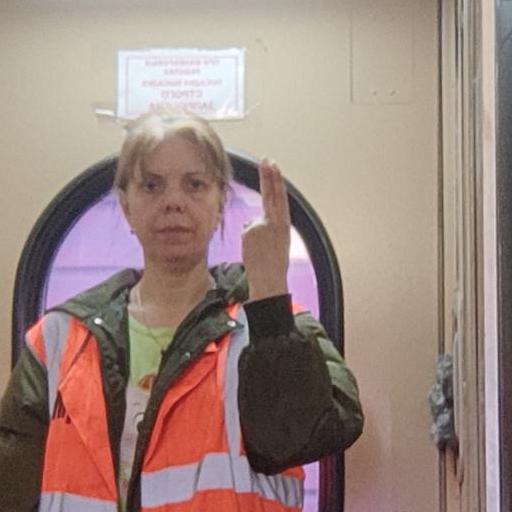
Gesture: two_up_inverted